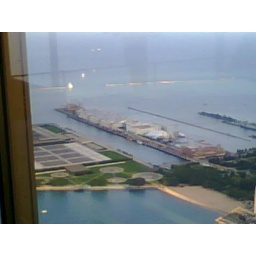
Picture taken from 94th floor of the Hancock building in Chicago. Sept 9, 2007